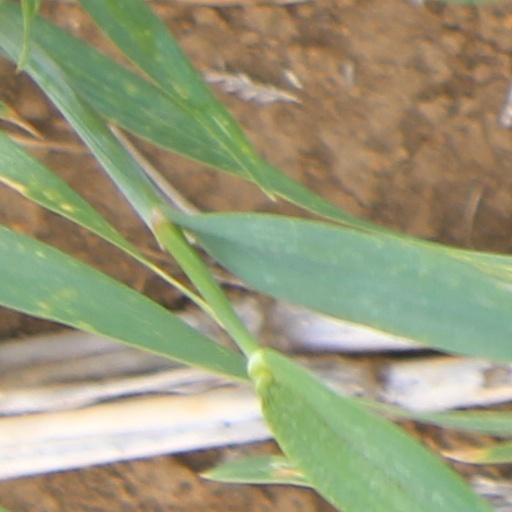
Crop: wheat